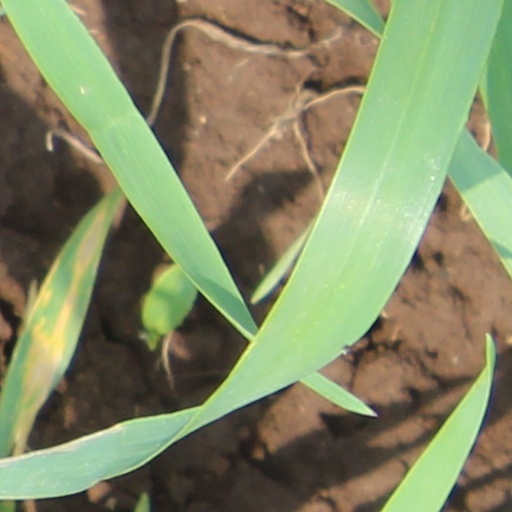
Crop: wheat